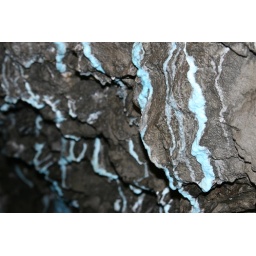
blue shit on a rock in a gold mine